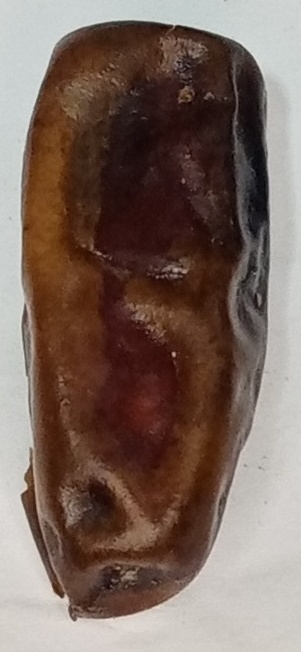
Variety: gajar
Size: medium
Grade: grade-2